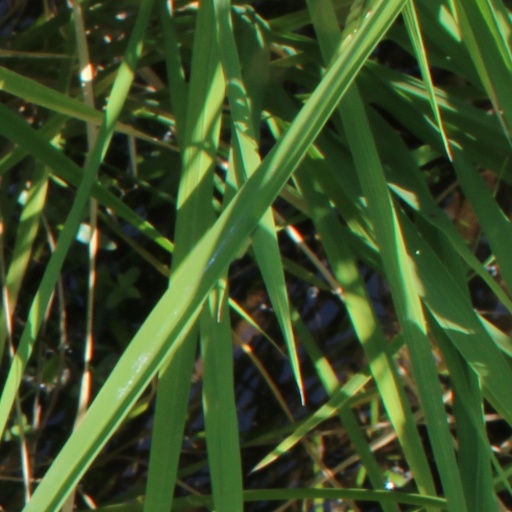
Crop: rice